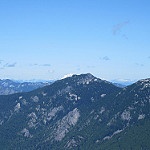
Label: mountain